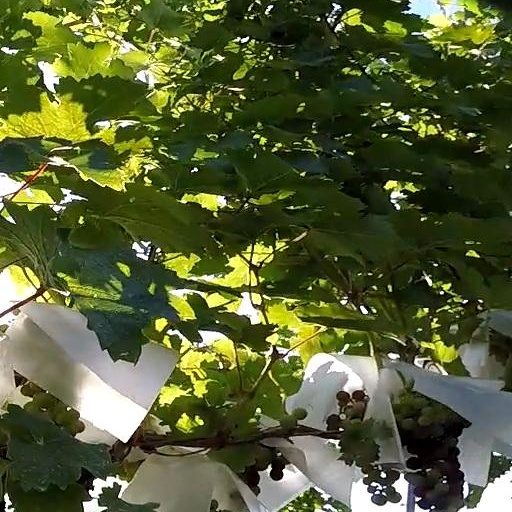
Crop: grape